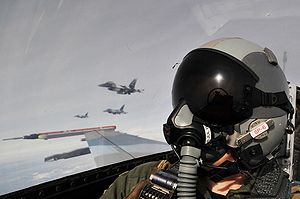
Jagerpilot
Jagerpilot
En jagerpilot, er en militærpilot, som er uddannet og trænet til at flyve specialiserede jagerfly. Jagerpiloter anvendes til luftdueller mod jagerfly, hvilket er forbundet med stor prestige. Herudover deltager jagerpiloter i afvisning og nedskydning af andre fly fx bombefly, angreb mod jordmål og fotoflyvninger.